Bungo Province

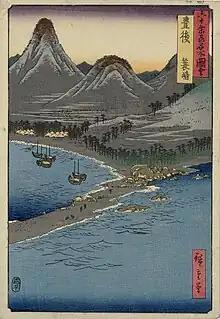
Hiroshige "ukiyo-e" "Bungo" in "The Famous Scenes of the Sixty States" (六十余州名所図会), depicting Minosaki in 1856

During the Kofun period, the area of Bungo had three main power centers: the Kunisaki Peninsula, the area around what is now Ōita District and the area around Hita District, each of which was ruled by a "kuni no miyatsuko". By the Asuka period, the area had been consolidated into a single province called Toyo Province, also called "Toyokuni no Michi no Shiri". After the Taika Reforms and the establishment of the "Ritsuryō" system in 701, Toyo Province was divided into Bungo and Buzen Provinces. The "Bungo no Kuni Fudoki", which was compiled in the first half of the 8th century, is one of only five "fudoki" in Japan that remains in almost complete form.